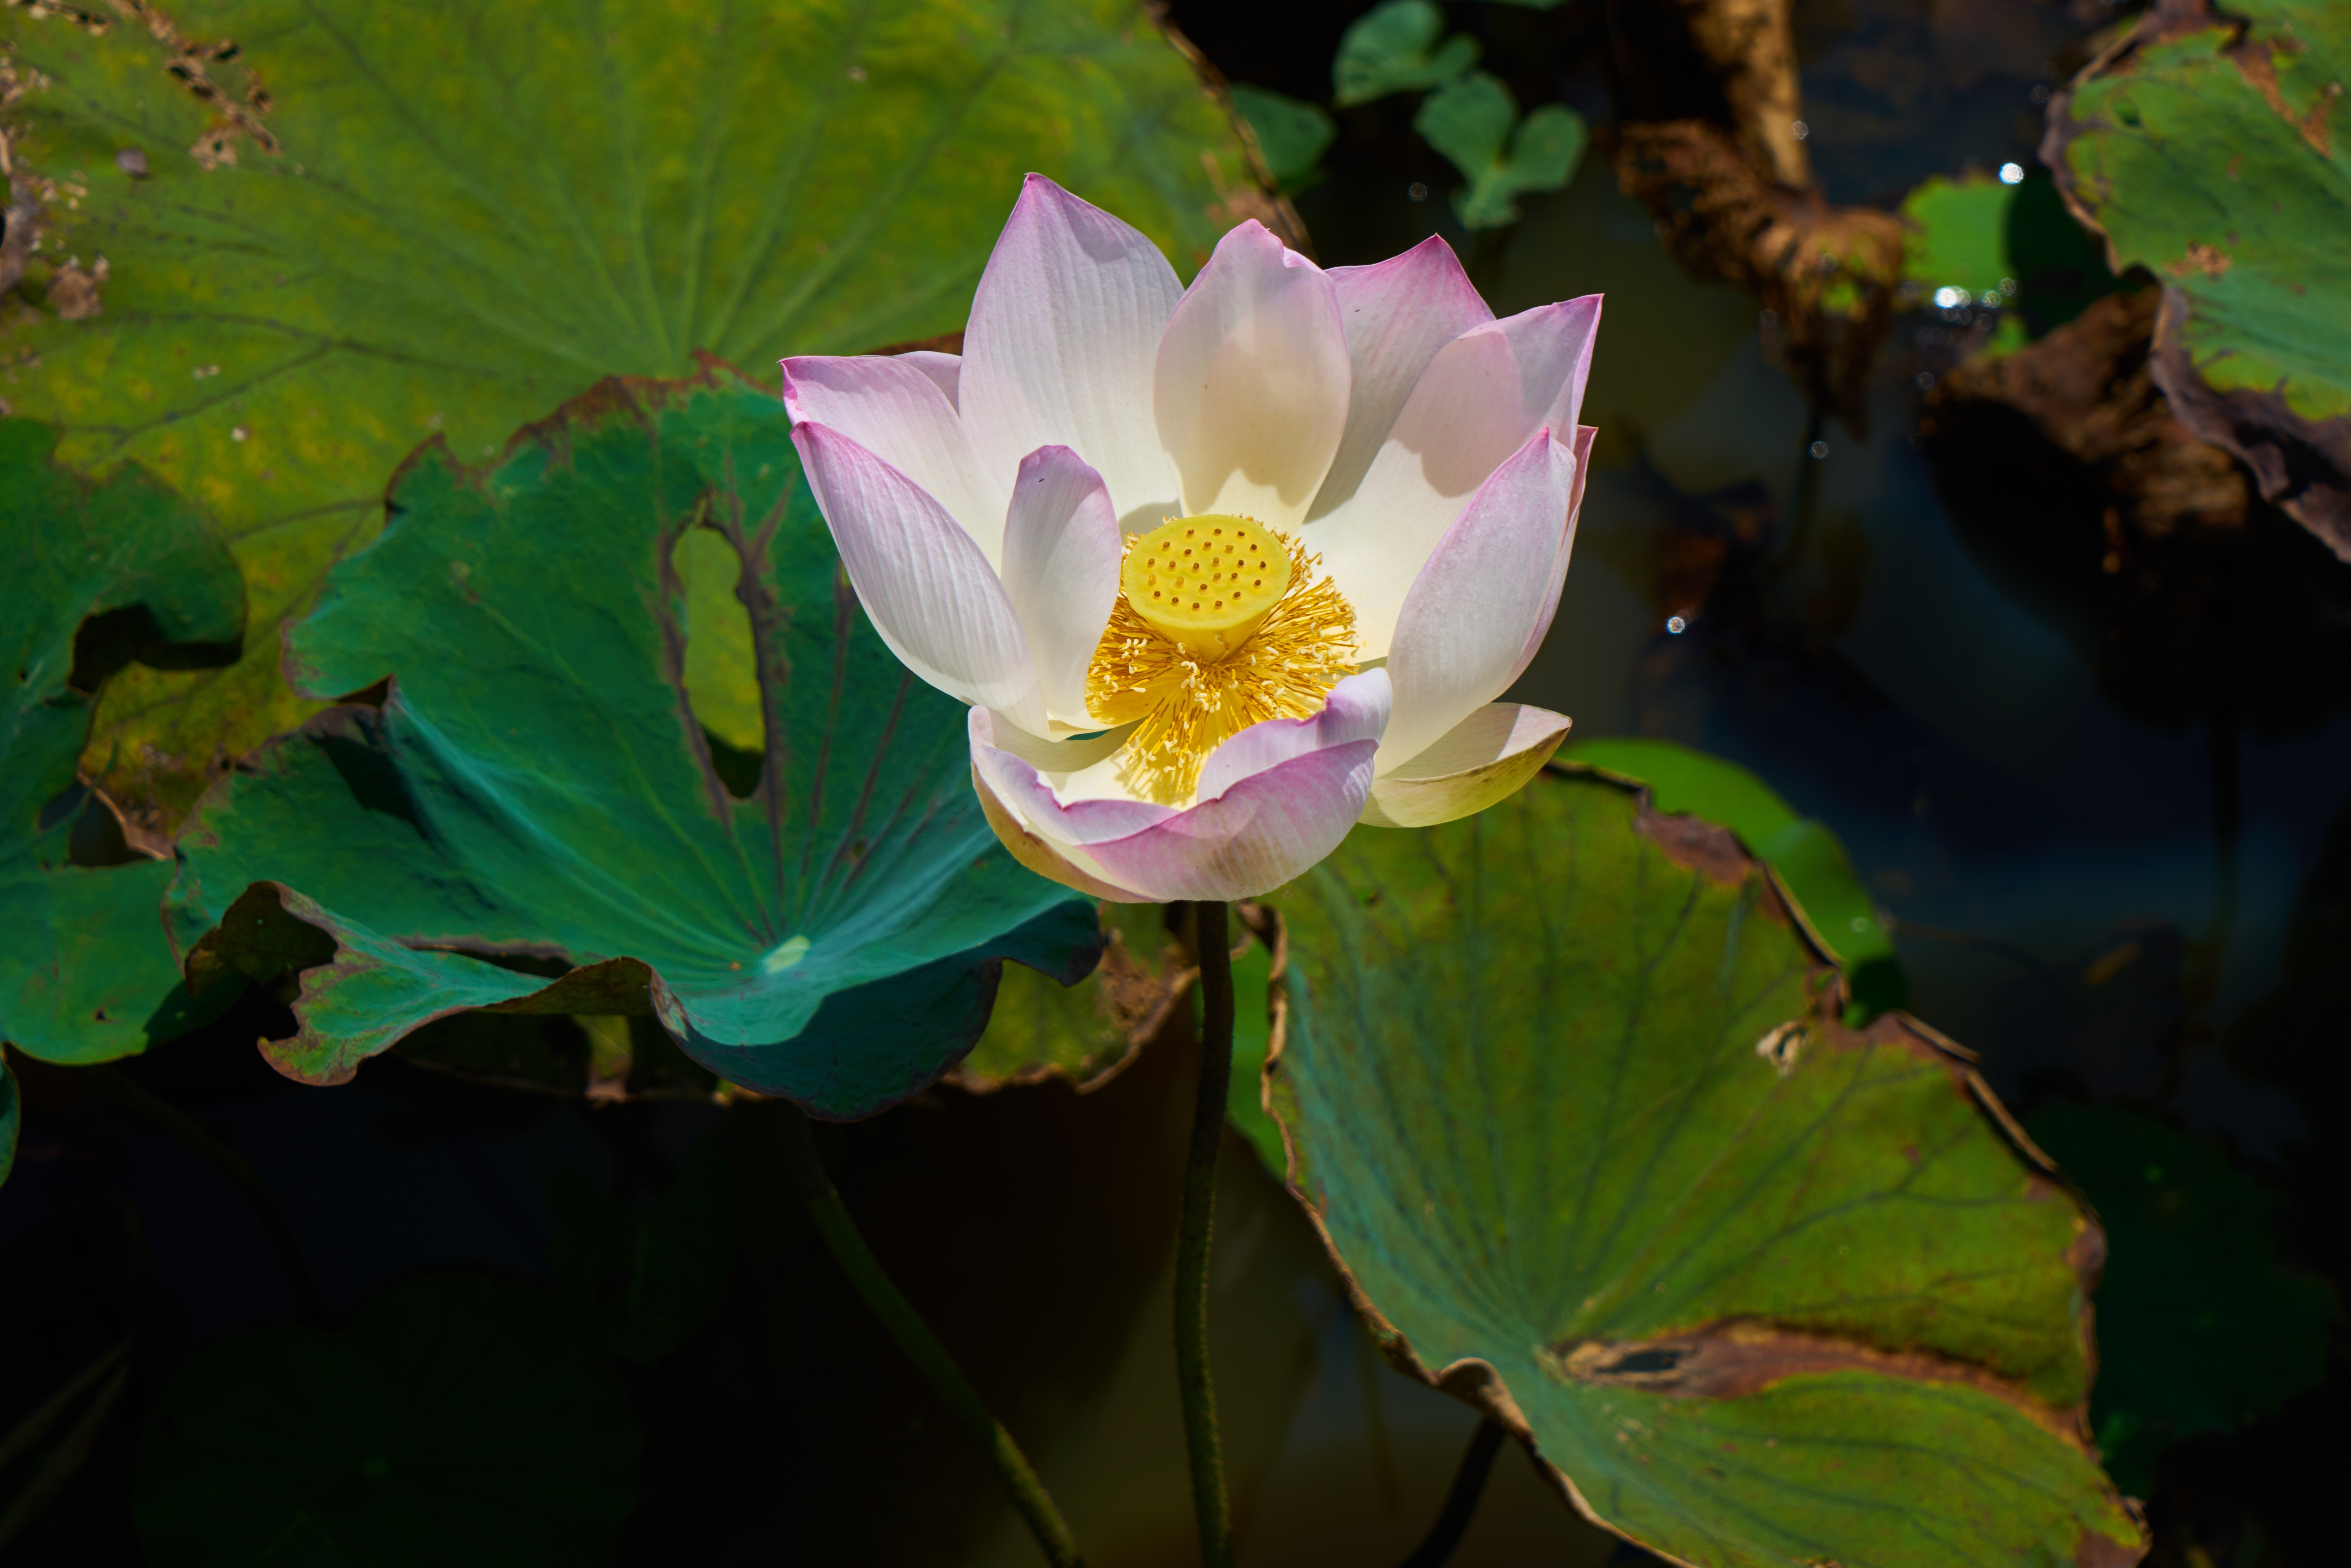
landscape, nature, blossom, plant, leaf, flower, petal, summer, spring, green, color, macro, botany, garden, pink, sacred lotus, aquatic plant, flora, season, botanical, wildflower, flowers, colors, lotus, beauty, beautiful, flower picture, spring flowers, pink flower, macro photography, the leaves are, flowering plant, land plant, lotus family, proteales